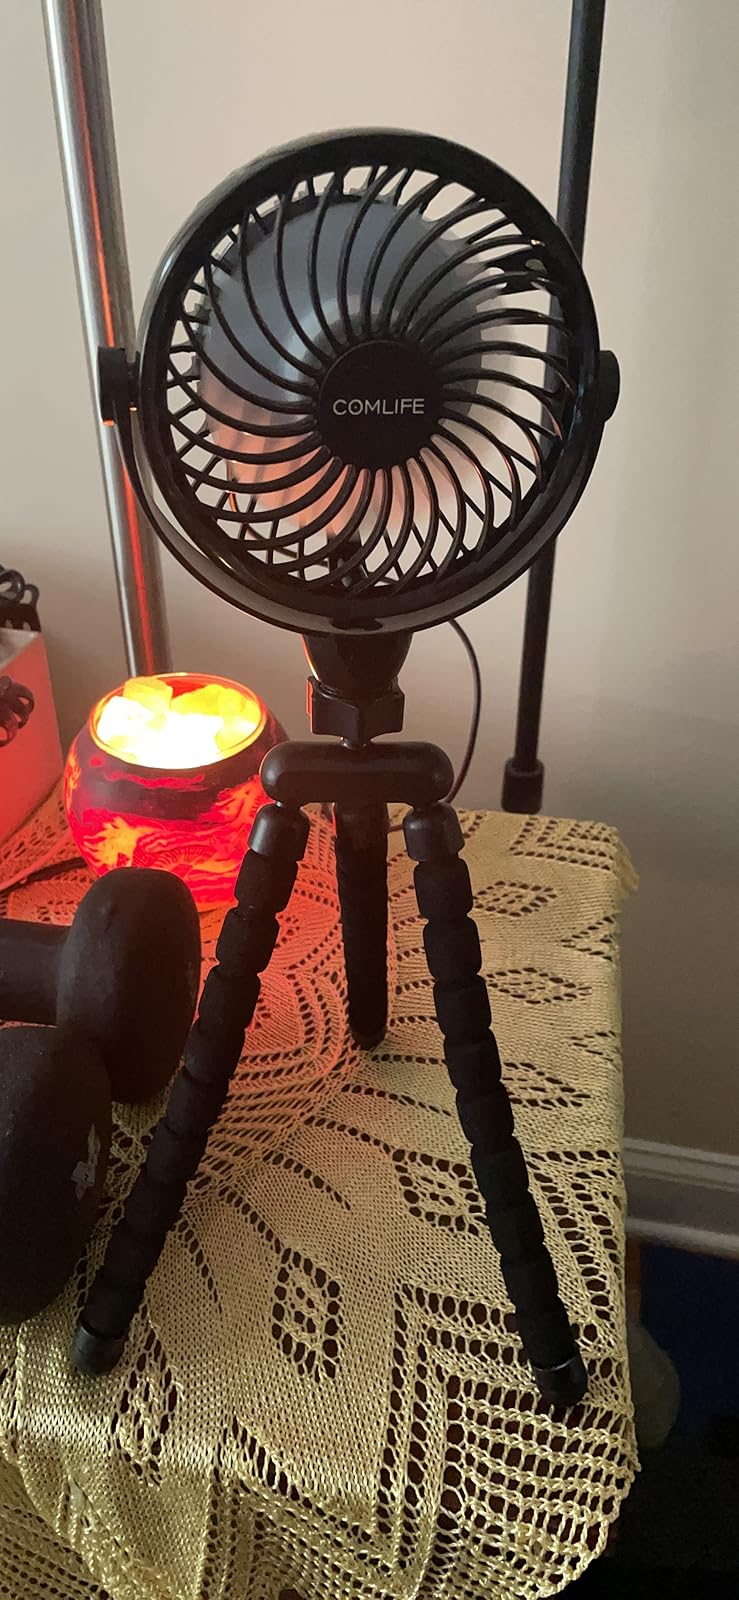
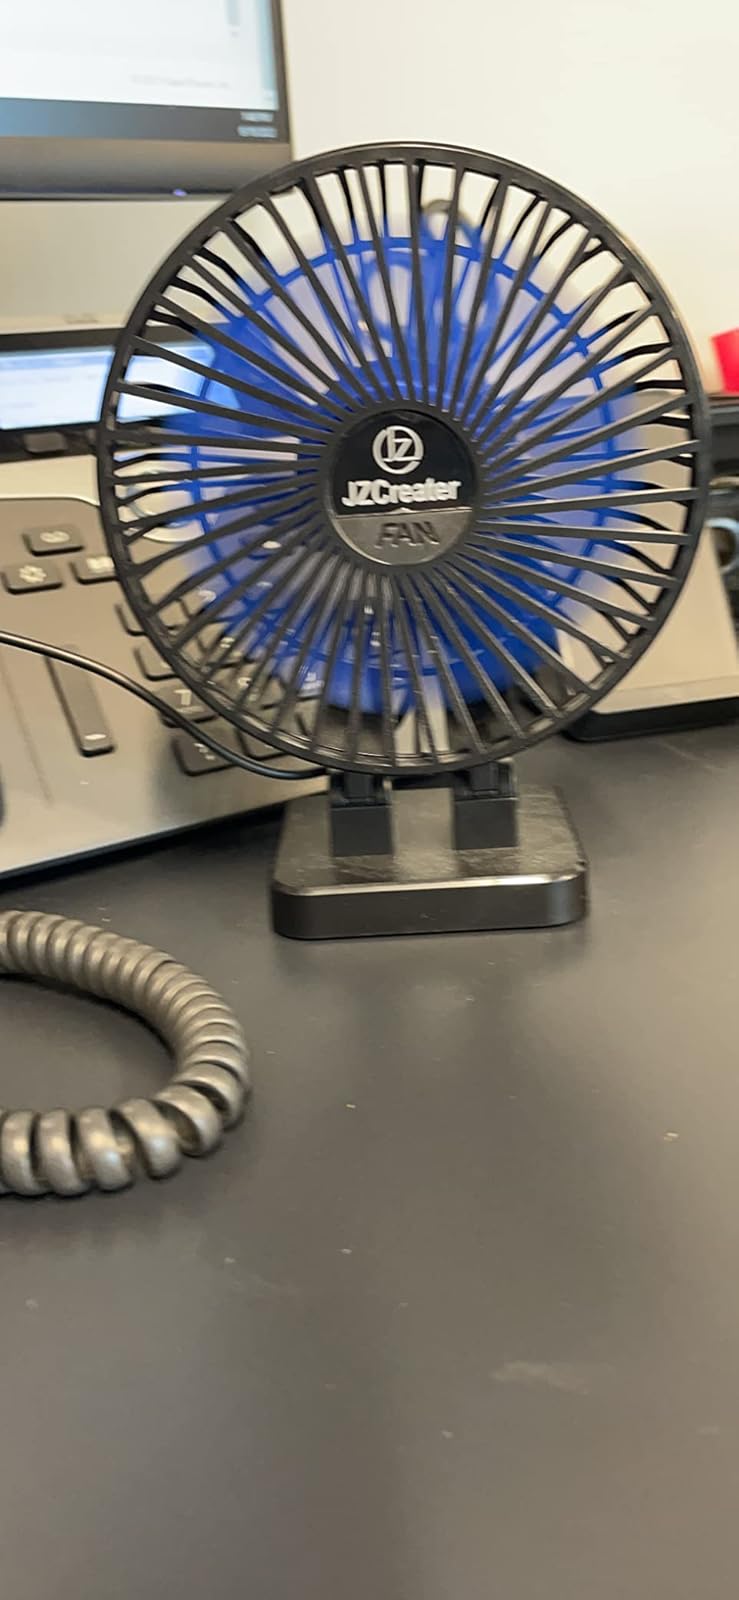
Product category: fan
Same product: no